Conan (Javier Milei's dog)

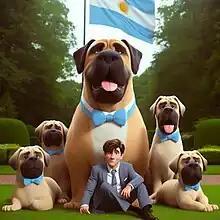
Described by Milei as his "family album", this AI-generated image was his first Instagram post after being elected president.

Since Milei's rise to prominence in politics, Conan and the other mastiffs cloned after him attracted international attention due to Milei's comments about them. Milei does not distinguish between the current cloned Conan and the original, considering both to be his son, and the other puppies his grandchildren. He has claimed to receive policy and campaign advice from his dogs, and thanked them after his win in the 2023 Argentine primary elections.